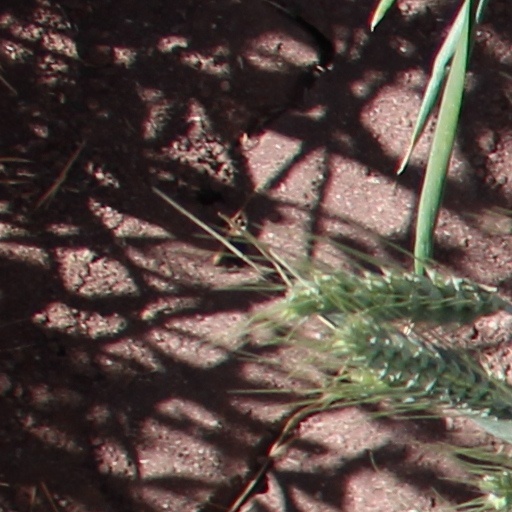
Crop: wheat